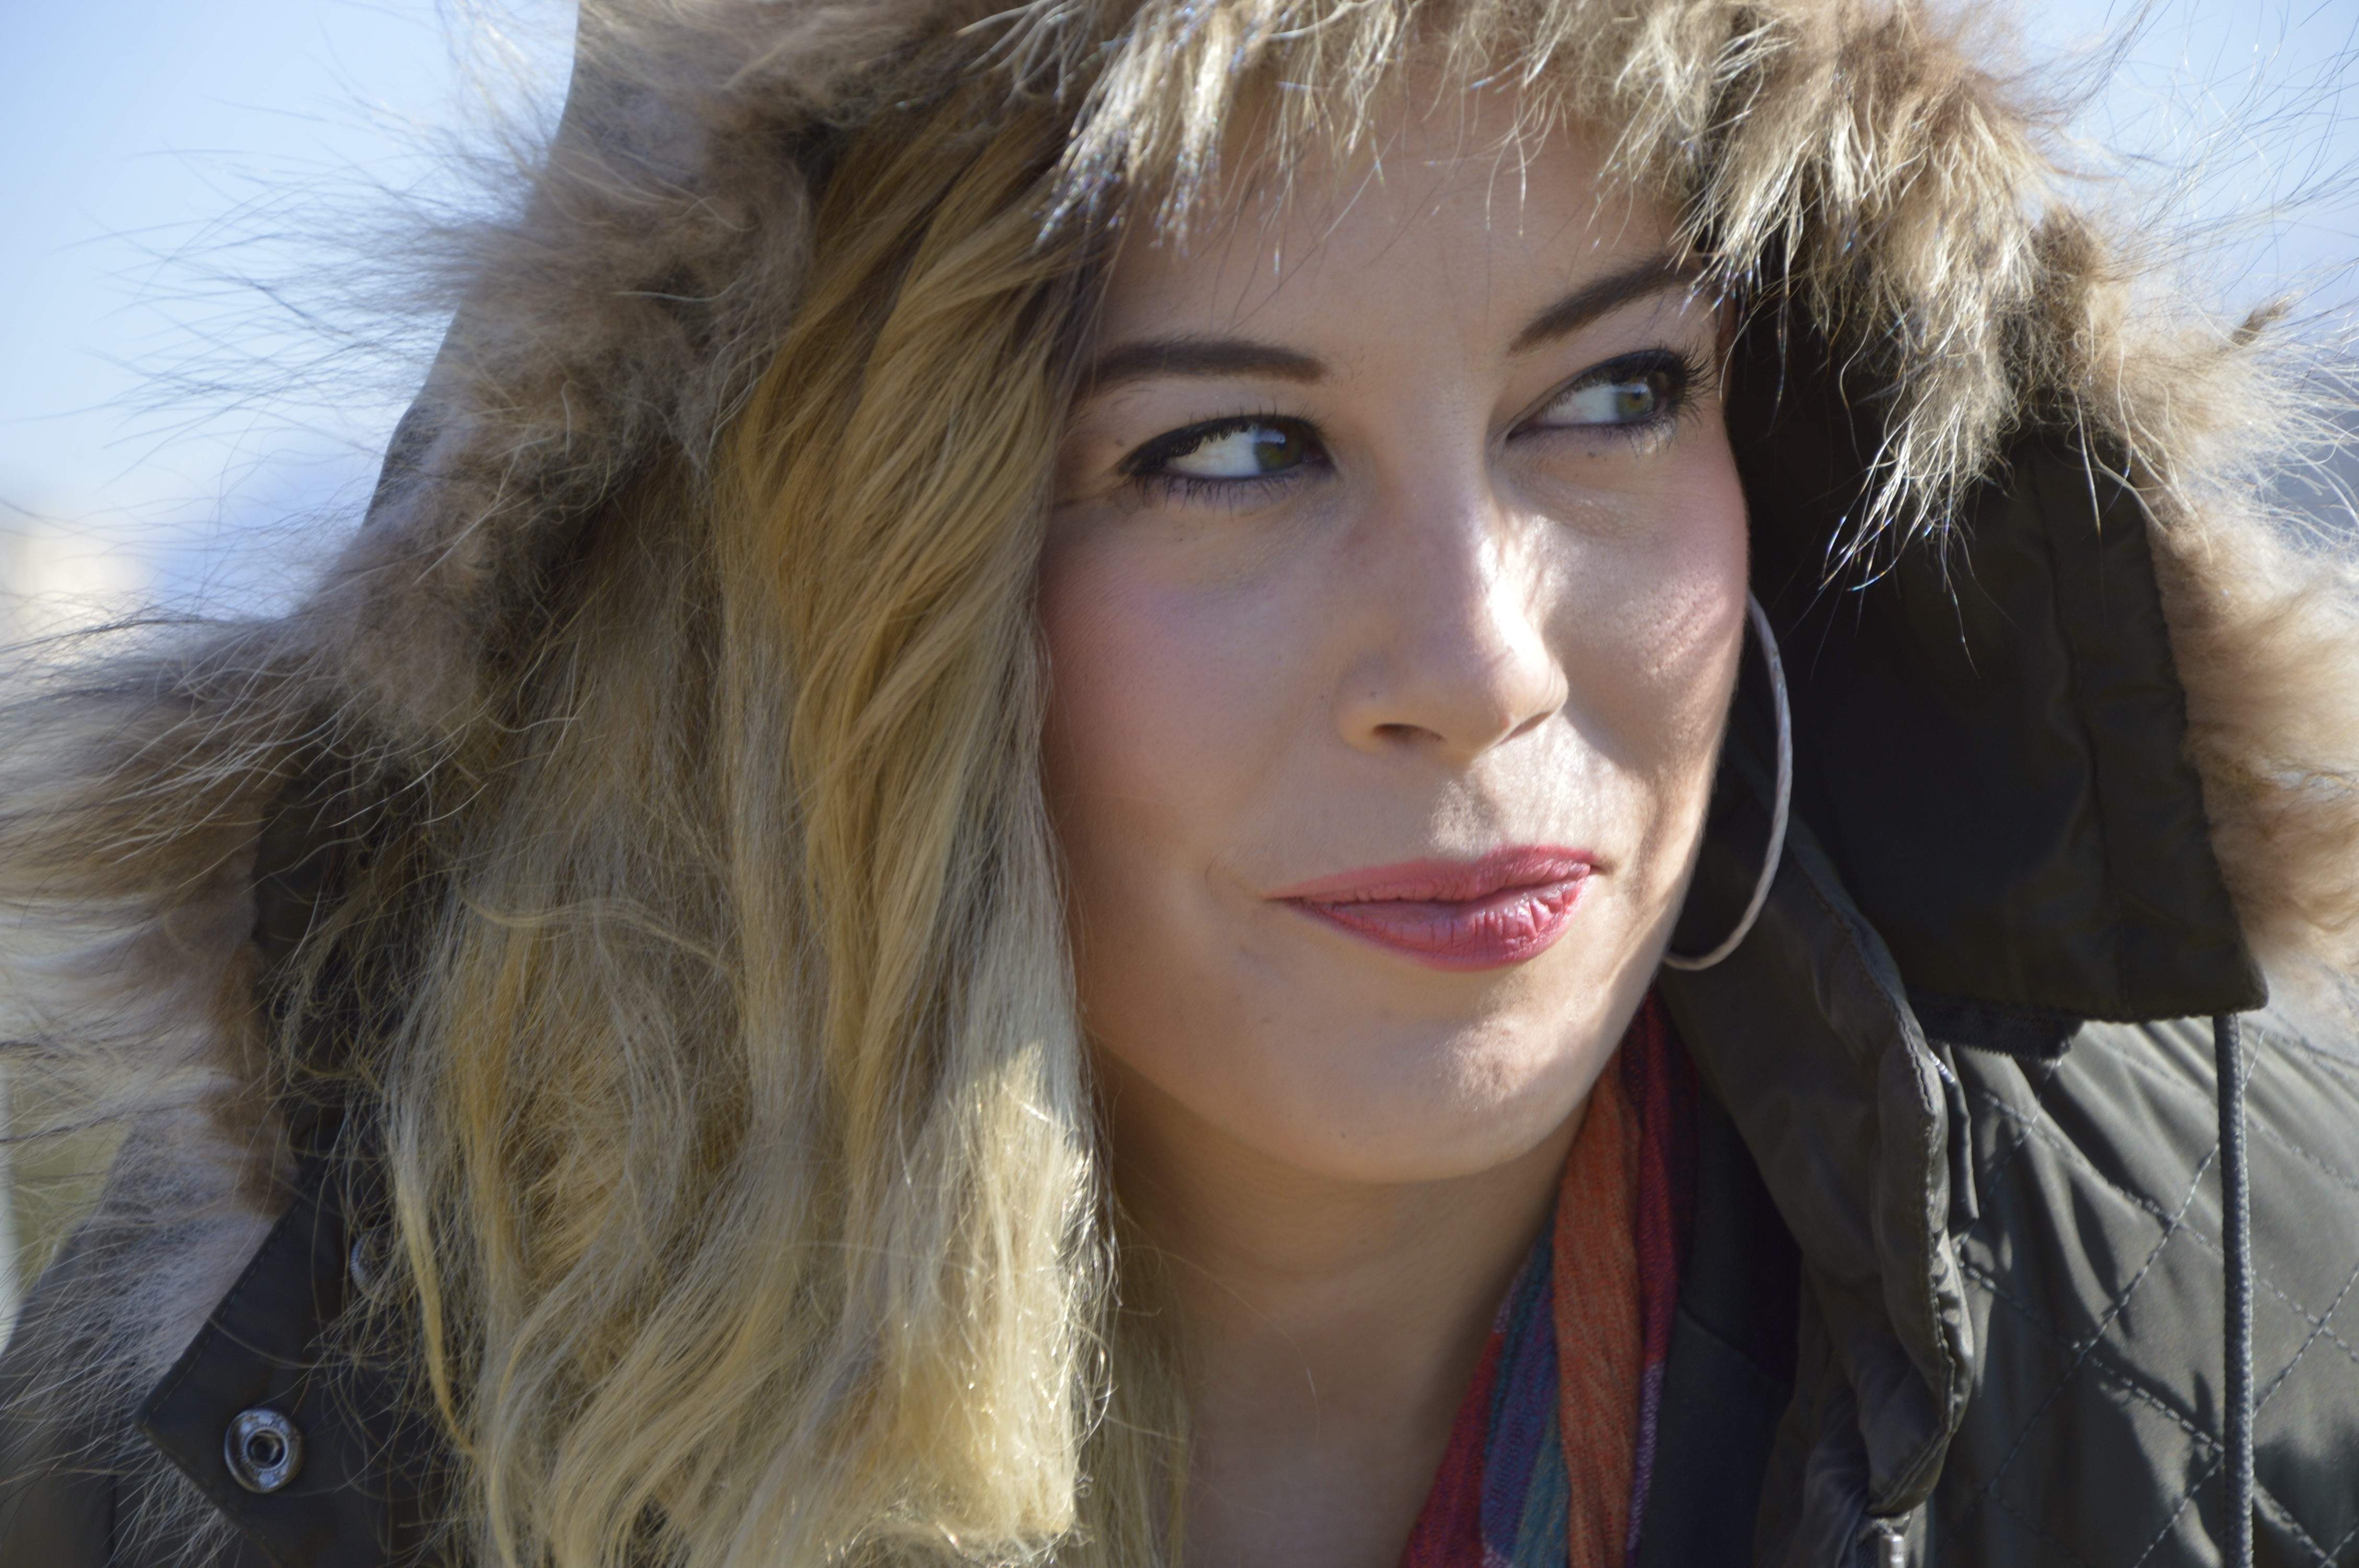
person, girl, hair, photography, female, portrait, model, young, fashion, lady, hairstyle, long hair, close up, human body, posing, face, nose, women, eye, head, skin, beauty, sexy, blond, pretty, organ, teen, femininity, elegance, bella, sensual, photo shoot, brown hair